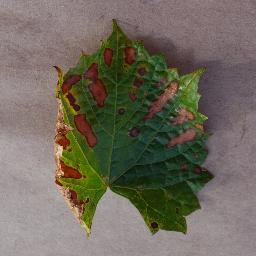
Label: Grape___Esca_(Black_Measles)